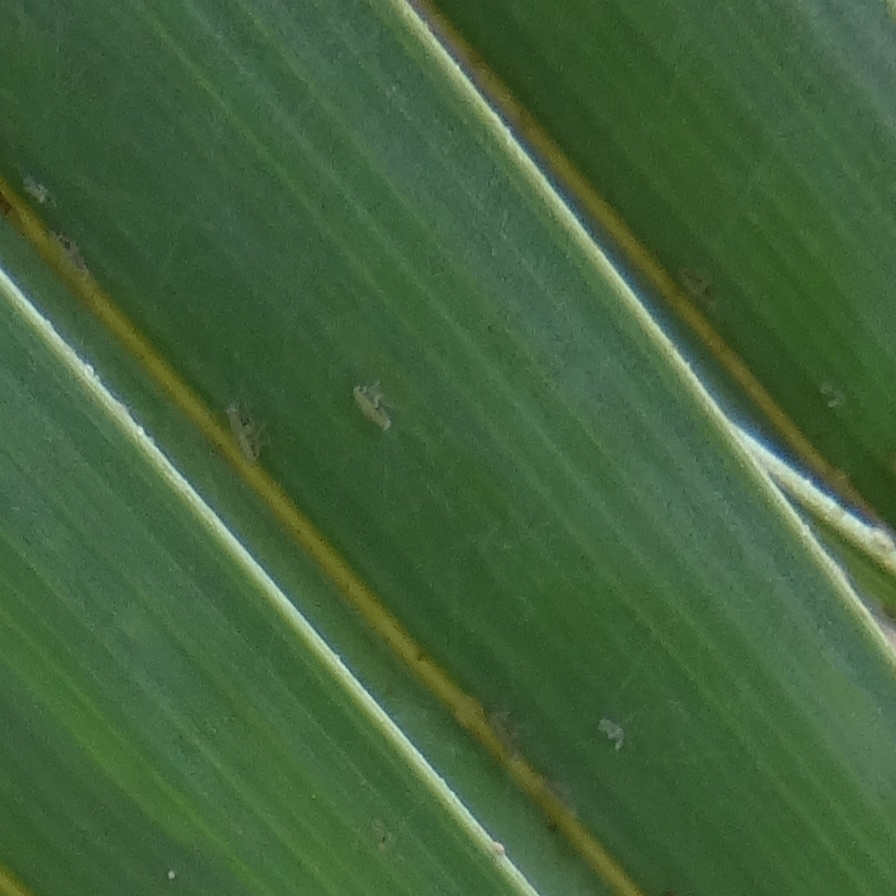
Label: Bug